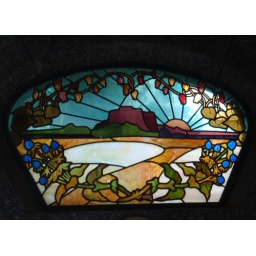
Sun over the mountains and flowers - stained glass window - modern design